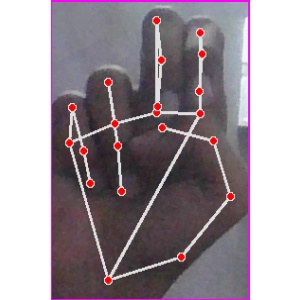
अक्षर: ह